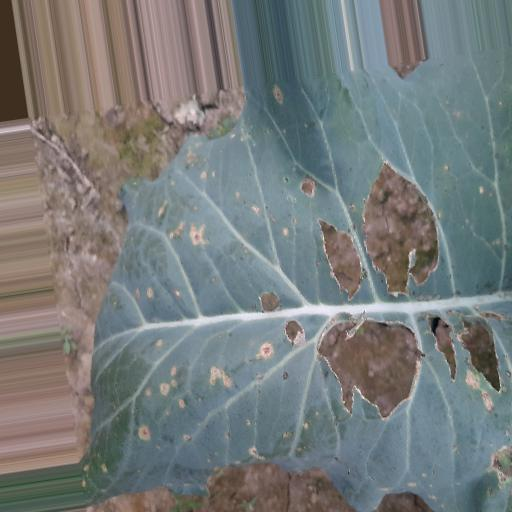
Label: Black Rot